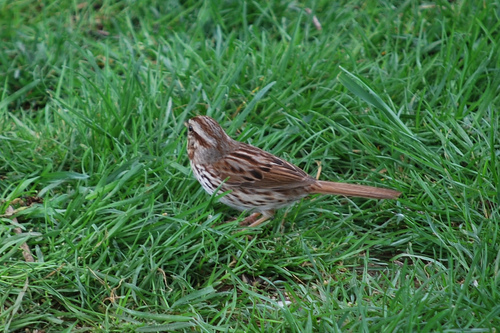
the small brown bird has a long brown tail feather and speckled belly.
this little bird is nearly all brown and black speckles on top, white and brown speckles on the bottom.
this bird is brown with white on its stomach and on its head.
this small bird has a brown and tan striped head, with a brown, tan and white speckled body.
this little bird is black, brown, and gray with very long tail feathers.
this bird is brown with white and has a very short beak.
a bird with a white and brown wingbars and rectrices and the black eyering
this bird is brown with black and has a very short beak.
a small brown bird with a white breast and long tail feathers.
this bird is brown with white and has a very short beak.
Species: Song Sparrow